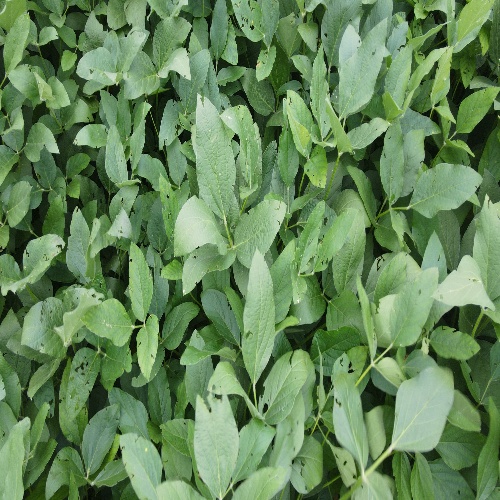
Label: Caterpillar